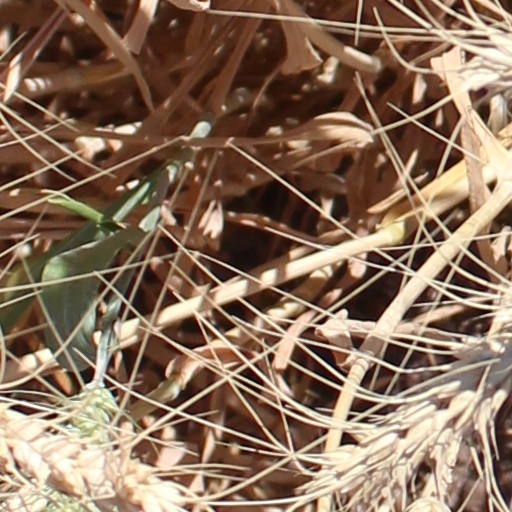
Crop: wheat